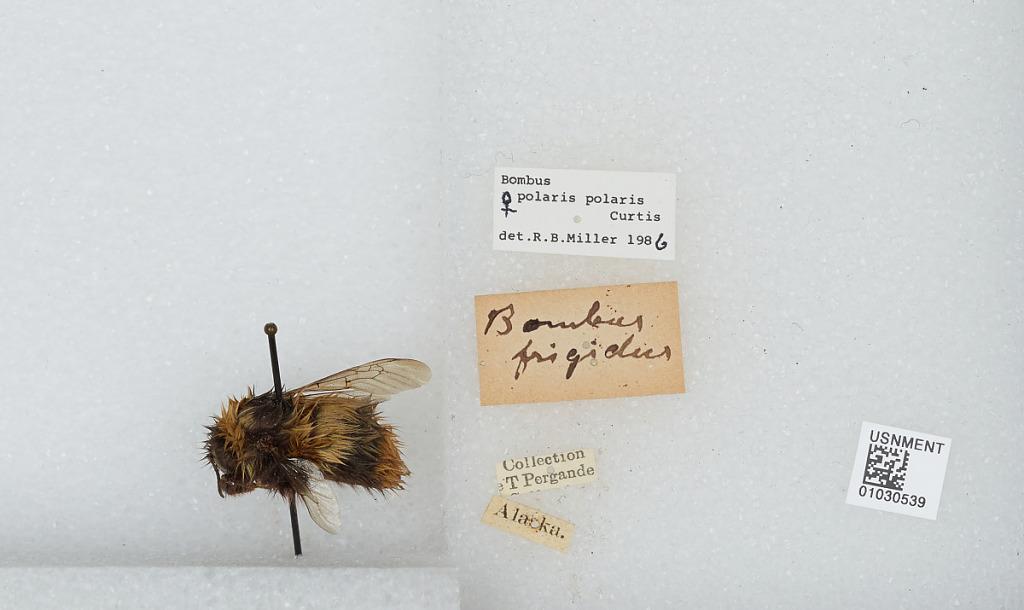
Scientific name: Bombus (Alpinobombus) polaris Curtis
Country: United States
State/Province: Alaska
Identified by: Miller, R. B.